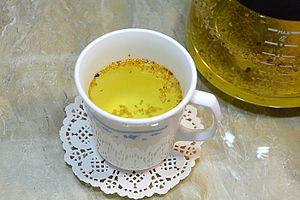
Le thé de sarrasin, est une infusion de graines de sarrasin grillé ou torréfié essentiellement consommée au Japon.